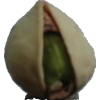
Label: pistachio